Michael Strogoff

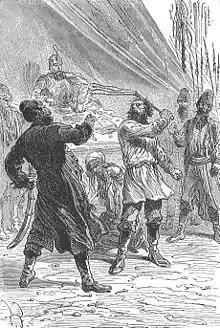
An illustration from the novel "Michael Strogoff: The Courier of the Czar" drawn by Jules Férat.

On his way to Irkutsk, Strogoff meets Nadia Fedor, daughter of an exiled political prisoner, Basil Fedor, who has been granted permission to join her father at his exile in Irkutsk; the English war correspondent Harry Blount of the "Daily Telegraph"; and Alcide Jolivet, a Frenchman reporting for his "cousin Madeleine" (presumably, for some unnamed French paper). Blount and Jolivet tend to follow the same route as Michael, separating and meeting again all the way through Siberia. He is supposed to travel under a false identity, posing as the pacific merchant Nicolas Korpanoff, but he is discovered by the Tartars when he meets his mother in their home city of Omsk.